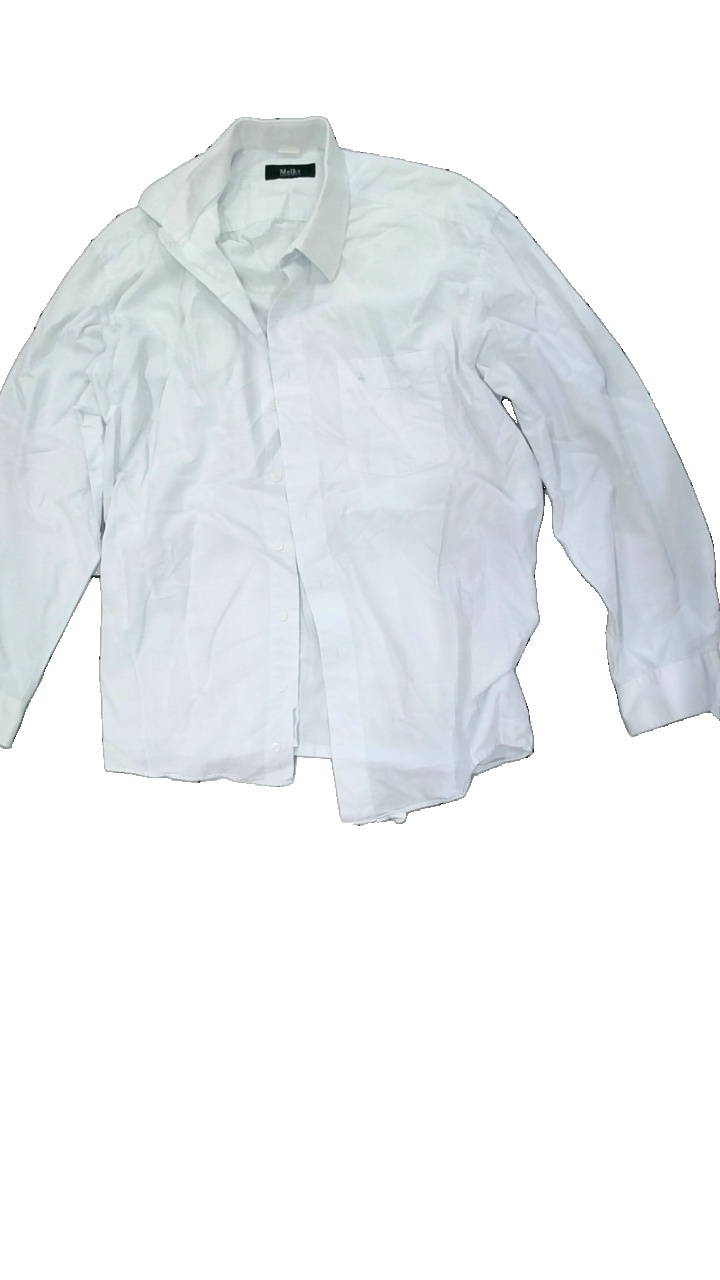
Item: Shirt (Men)
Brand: Melka (gammalt Svenskt)?
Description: White & blue striped shirt
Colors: White, Blue
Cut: Regular
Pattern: Striped
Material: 100% Cotton
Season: All
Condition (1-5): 2
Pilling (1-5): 5
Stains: Major
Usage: Recycle
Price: <50